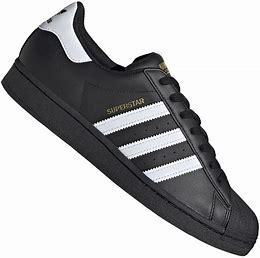
Brand: adidas
Model: Originals Superstar